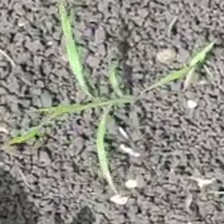
Weed species: Digitaria_SP_(Digitaria Sanguinalis )